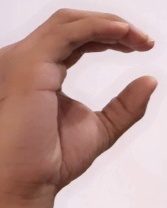
ASL sign: C